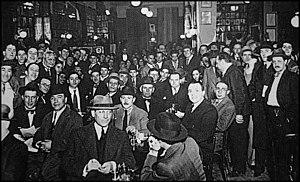
Buenos Aires (Argentine). Café Los Inmortales, vers 1920.
Evaristo Francisco Estanislao Carriego, connu sous le nom d’Evaristo Carriego était un poète, nouvelliste et journaliste argentin.